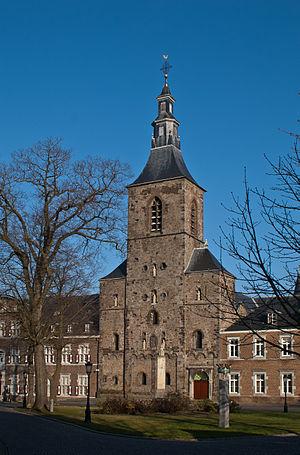
Le duché de Limbourg est un ancien État du Saint-Empire romain germanique jusqu'à son annexion par la République française au cours de la guerre de la Première Coalition en 1795. Il tire son nom du château de Limbourg en Basse-Lotharingie, construit au début du XIᵉ siècle, le siège ancestral des ducs de Limbourg issus de la maison d'Ardenne. À partir de l'an 1430, le duché faisait partie des Pays-Bas bourguignons, l'une des Dix-Sept Provinces sous le règne de la maison de Valois-Bourgogne, puis des Habsbourg.